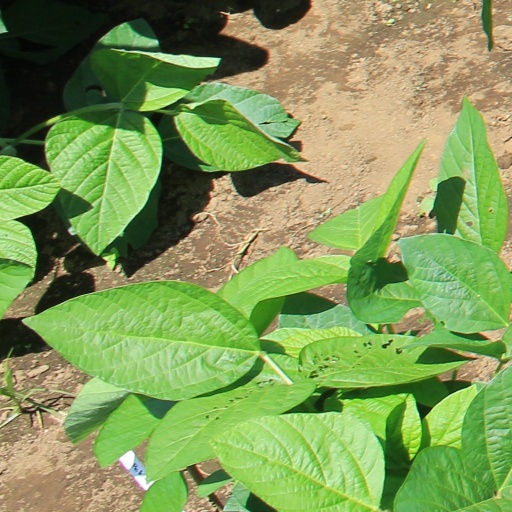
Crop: soybean